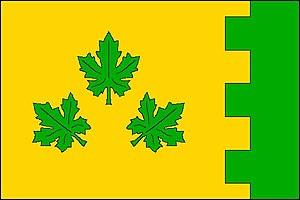
Závada est une commune du district d'Opava, dans la région de Moravie-Silésie, en République tchèque. Sa population s'élevait à 598 habitants en 2018.